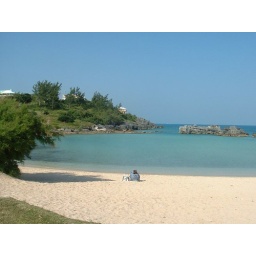
Clear green waters, deep ocean blue in distance